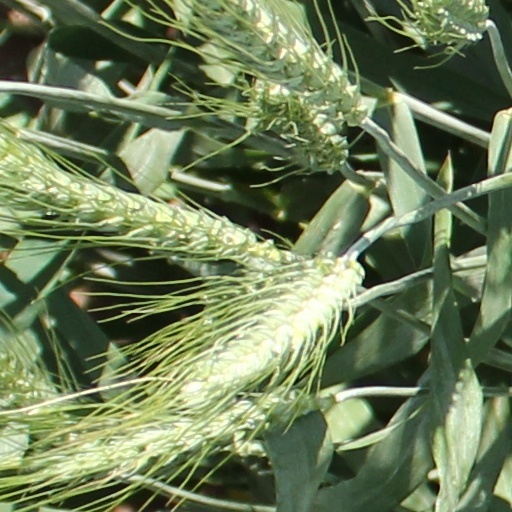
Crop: wheat